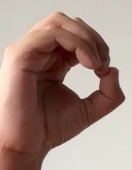
ASL sign: O